Virgen de los Desamparados

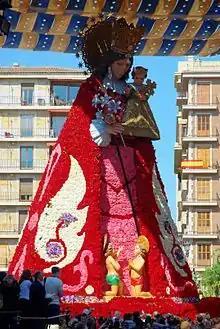
Image of Our Lady of the Forsaken at the offering of the flowers in Valencia during Fallas, the Valencia Festival of St Joseph. (March 2008).

Our Lady of the Forsaken ( or) is a Catholic invocation of the Virgin Mary. She is the patroness of Valencia and one of seven patrons of the Autonomous communities of Spain. She appears with a lily in one hand and in the other, she carries the baby Jesus who bears the cross in his arms. Her posture is characterized by a slight forward tilt, and hence, she is known affectionately as the "Geperudeta" (hunchback) of València. Her image is housed in the 'Basilica de la Mare de Déu dels Desamparats'.